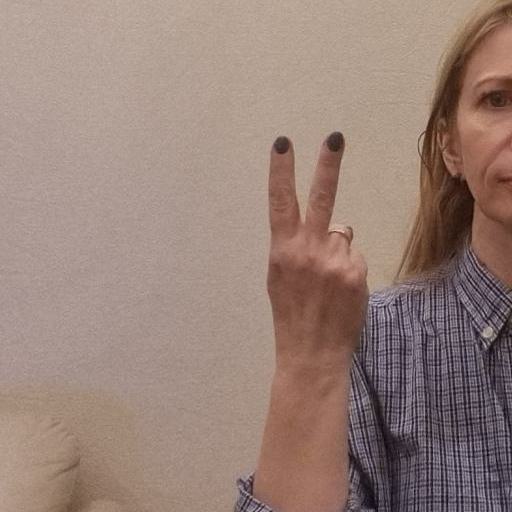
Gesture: peace_inverted